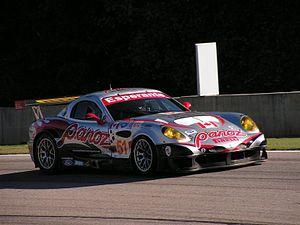
Panoz ou Panoz Auto Development est un constructeur automobile américain fondé par Dan Panoz, fils de Don Panoz, en 1989. Il est spécialisé dans la compétition automobile notamment dans les séries américaines IndyCar, Champ Car et surtout American Le Mans Series.
Le Panoz Esperante est un roadster sportif à deux places, situé sur le segment haut de gamme, développé par la marque Panoz et commercialisée à partir de 1998. Il possède un châssis en aluminium associé à un V8 Ford de 4,6 L provenant de leurs moteurs V8 modulaires.
L'American Le Mans Series ou ALMS est un championnat automobile nord-américain d'endurance créé en 1999 par l'industriel Don Panoz et organisé par l'International Motor Sports Association. Il est remplacé par l'United SportsCar Championship à partir de 2014.
Le Petit Le Mans est une course d'endurance automobile réservée aux voitures de sport et de Grand Tourisme, disputée depuis 1998 sur le circuit de Road Atlanta à Braselton, en Géorgie aux États-Unis. C'est une course de 1 000 miles, à la durée maximale de dix heures, qui se dispute dans le championnat American Le Mans Series de 1999 à 2014. En 2014, la course intègre l'United SportsCar Championship.